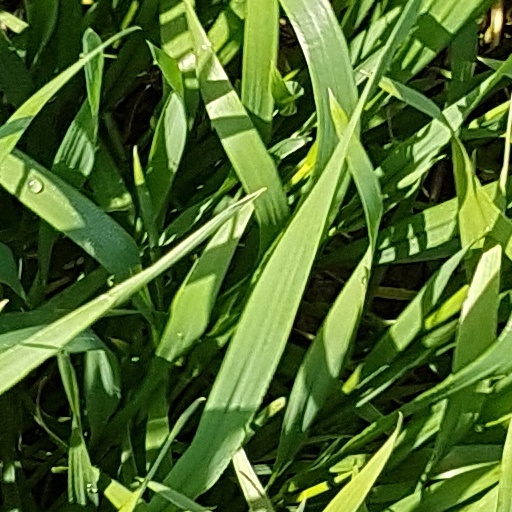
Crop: wheat